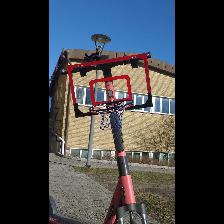
Label: NonHuman